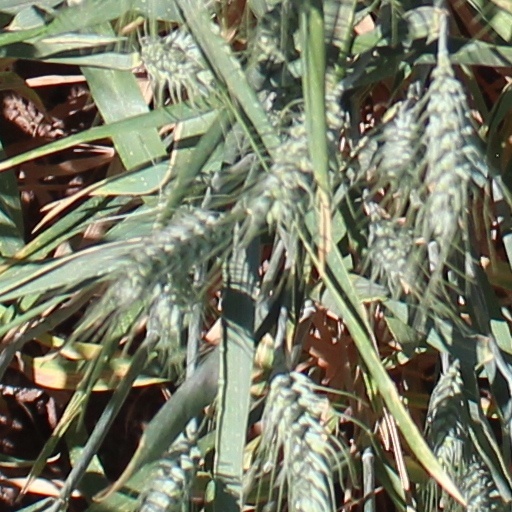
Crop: wheat